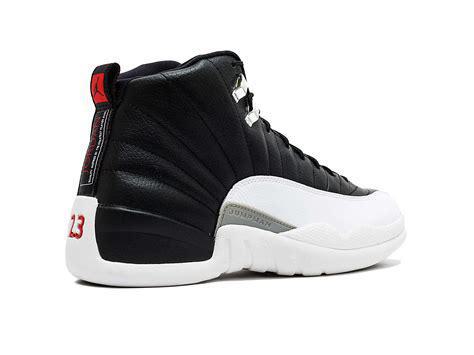
Brand: Jordan
Model: 12 Retro